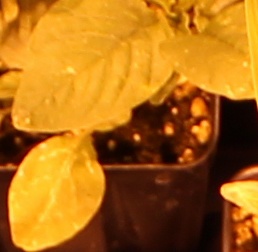
Label: Palmer Amaranth